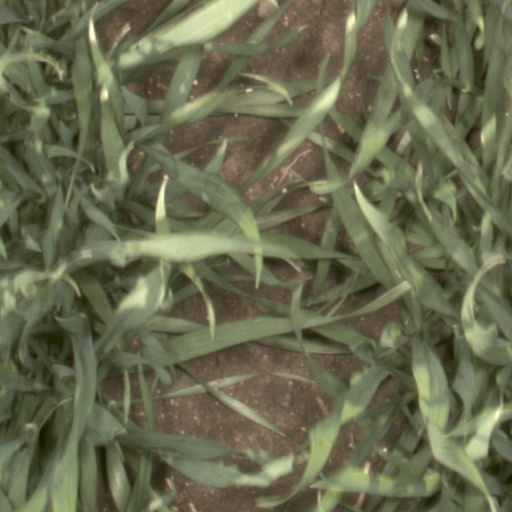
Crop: wheat